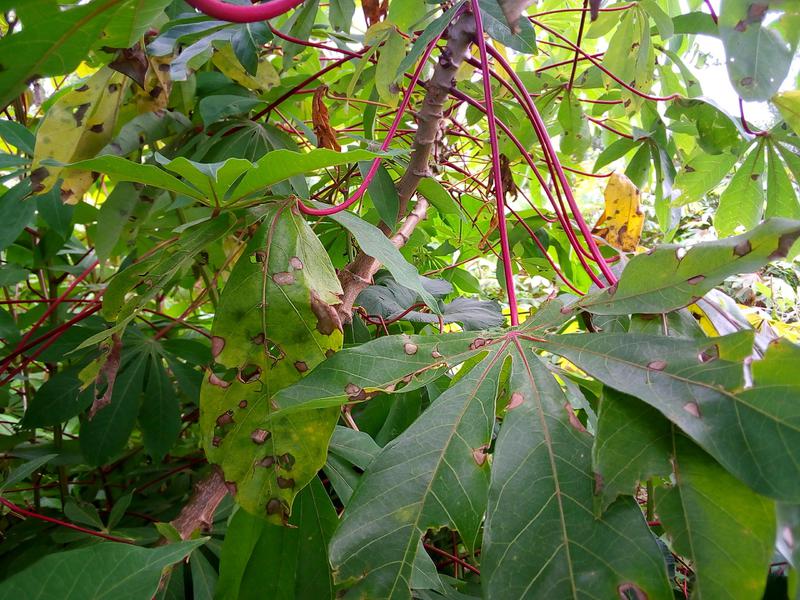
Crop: cassava
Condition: healthy